David Arquette in World Championship Wrestling

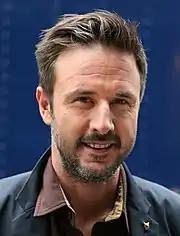
David Arquette became involved with World Championship Wrestling to promote the film "Ready to Rumble".

Actor David Arquette worked with World Championship Wrestling (WCW), a professional wrestling promotion, for a series of appearances in 2000. Arquette's involvement was conceived as a promotional crossover to advertise the film "Ready to Rumble", as both WCW and Warner Bros., who were distributing the film, were subsidiaries of the same parent company, Time Warner. WCW writer Vince Russo believed that the actor, then enjoying the success of "Scream 3" and considered a mainstream star, would bring attention to WCW's programming during its ongoing ratings competition with its rivals in the wrestling industry.